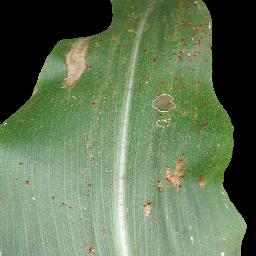
Label: Corn_(Maize)___Common_Rust